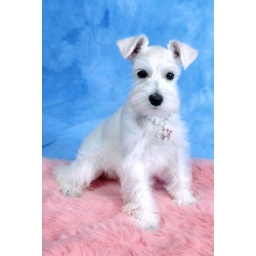
Sophie in her pearls with a silver crown and pink crystal pendant.